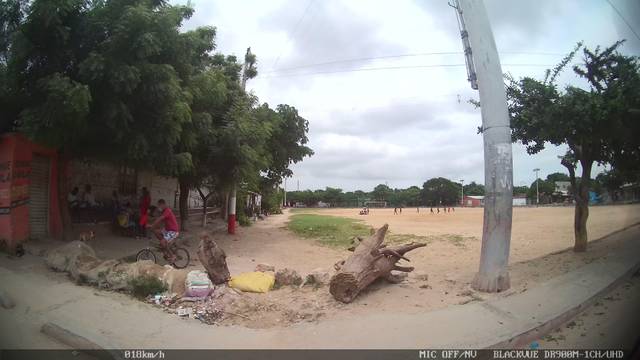
Region: Colombia
Coordinates: 10.937, -74.821